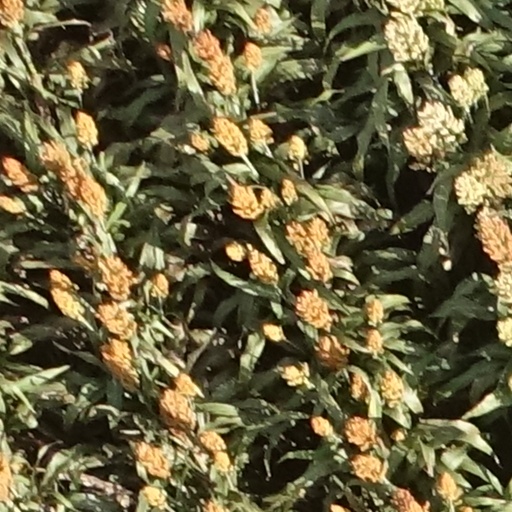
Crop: sorghum